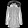
Label: Coat